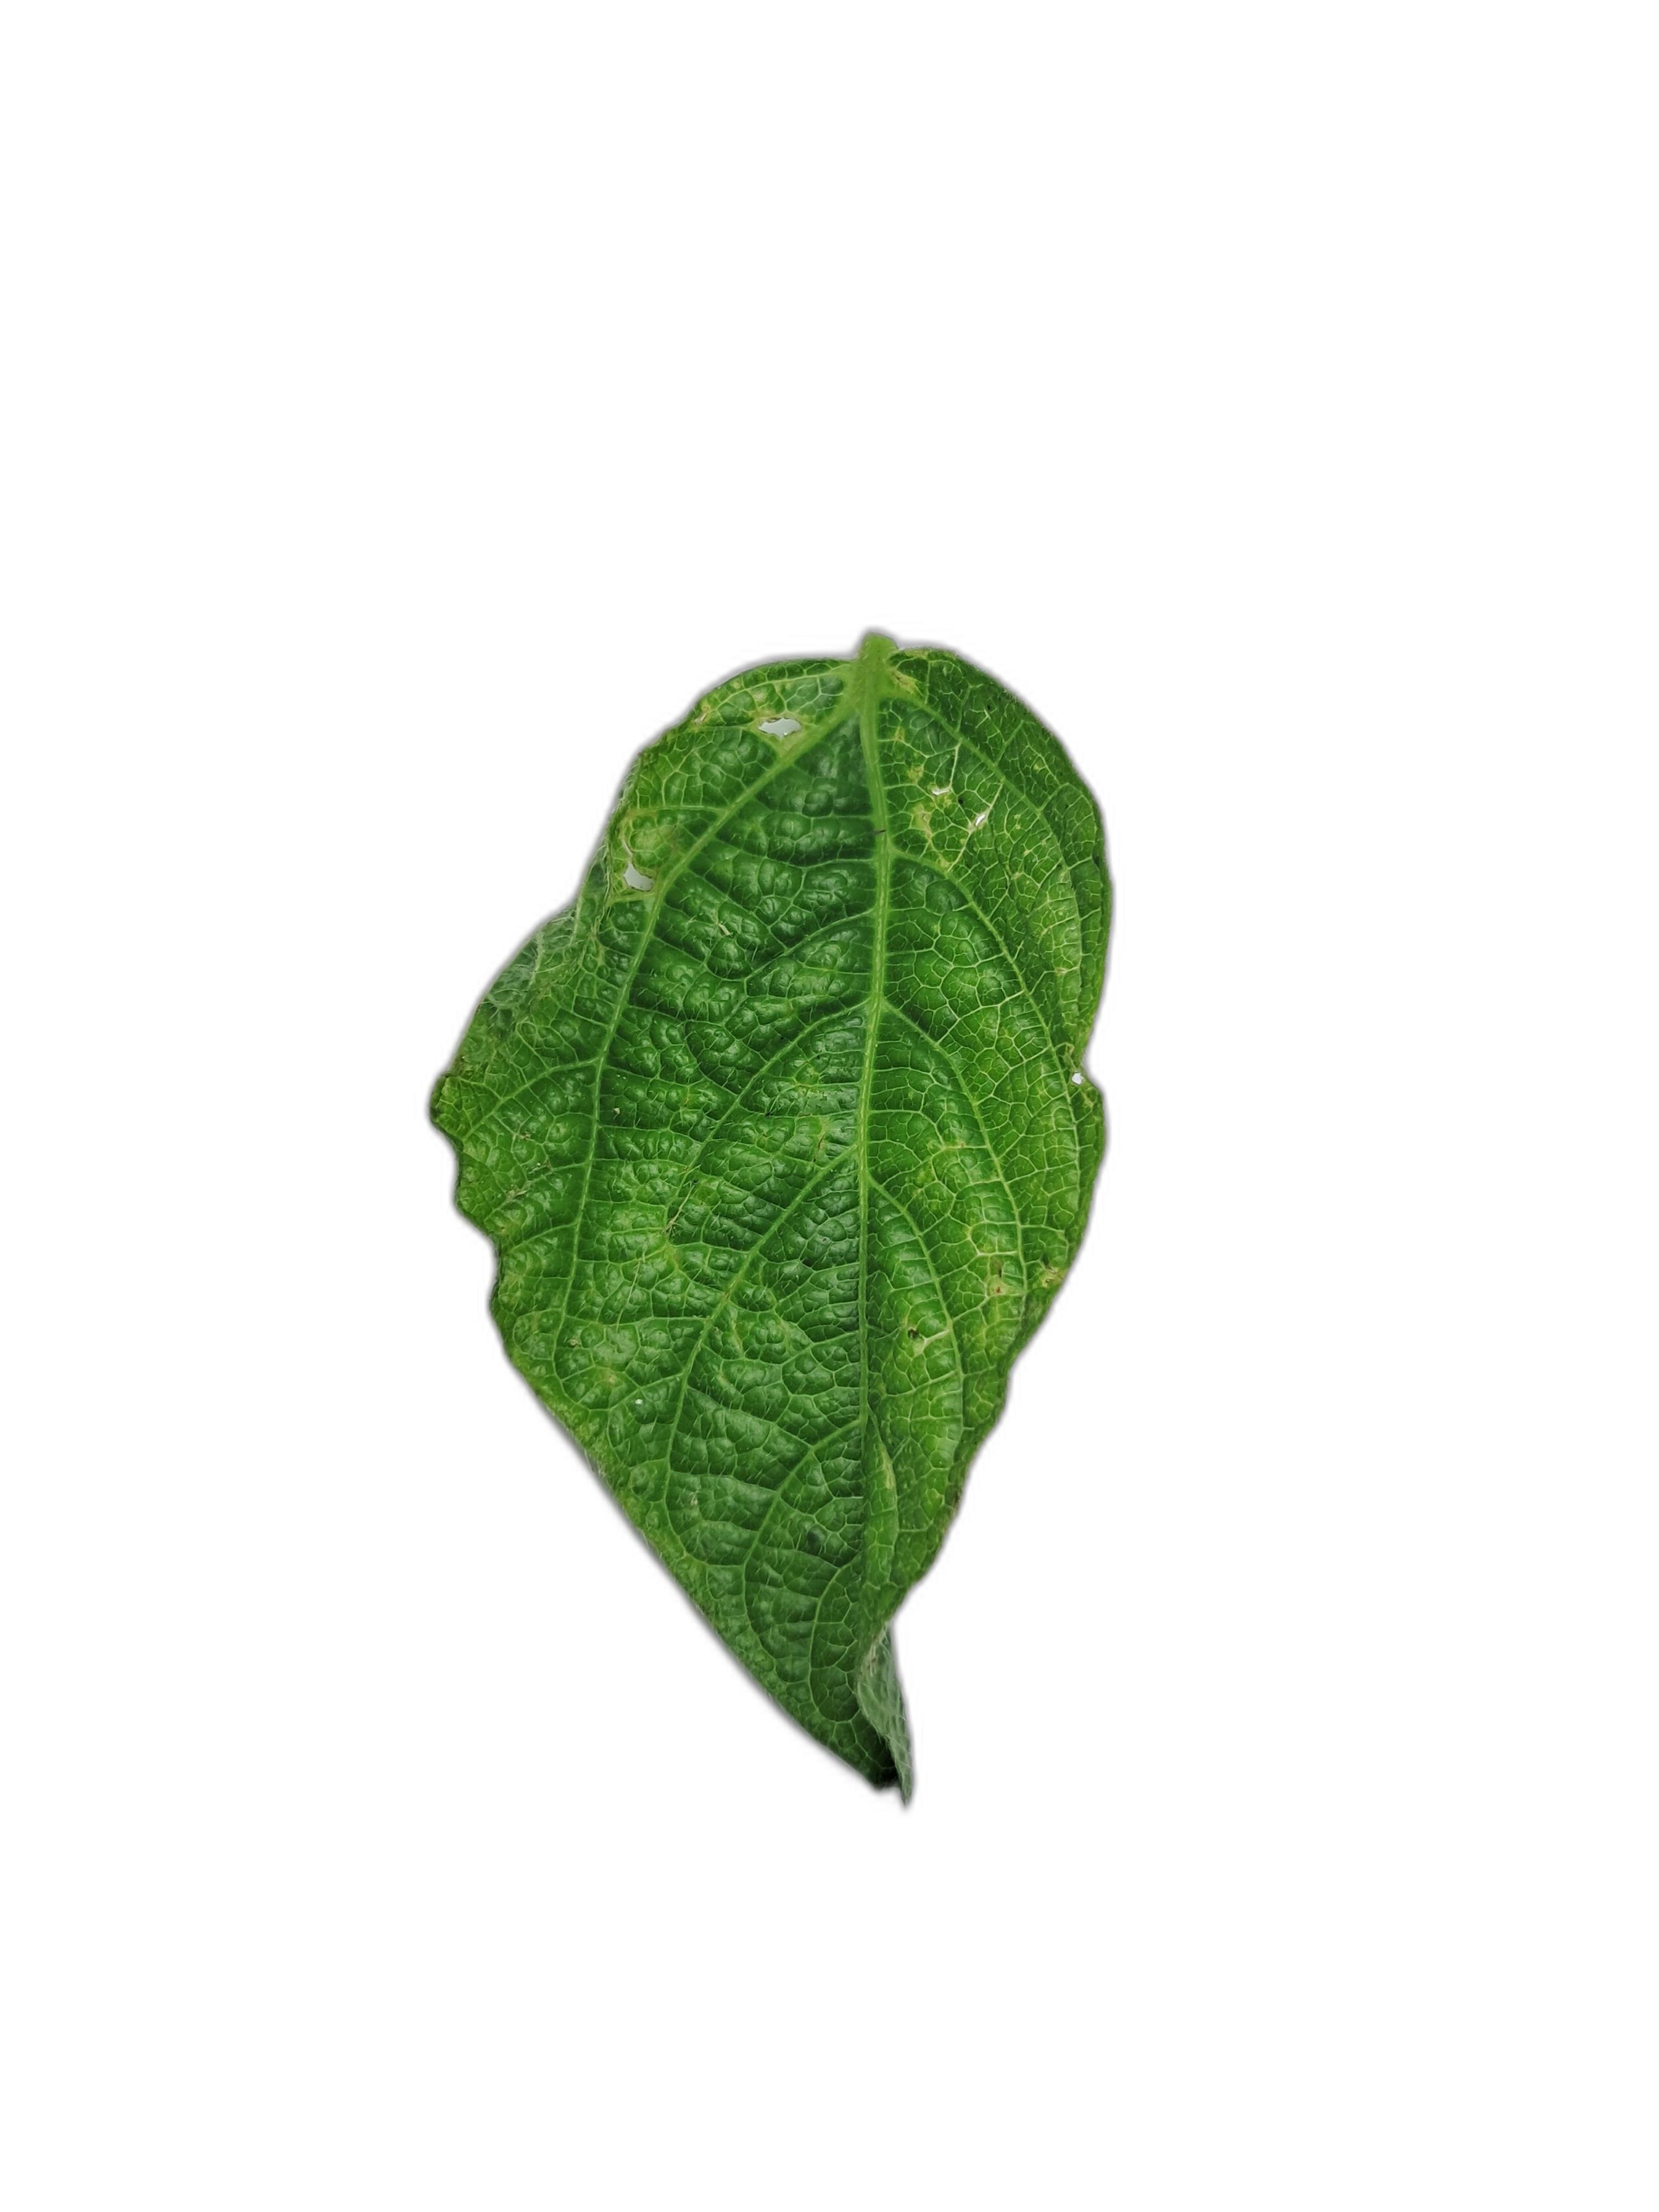
Label: Leaf Crinkle